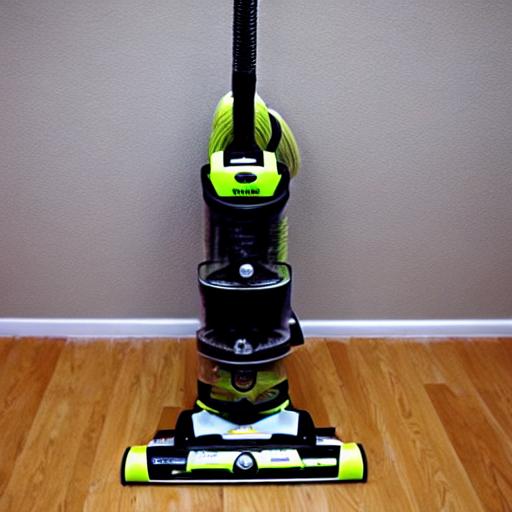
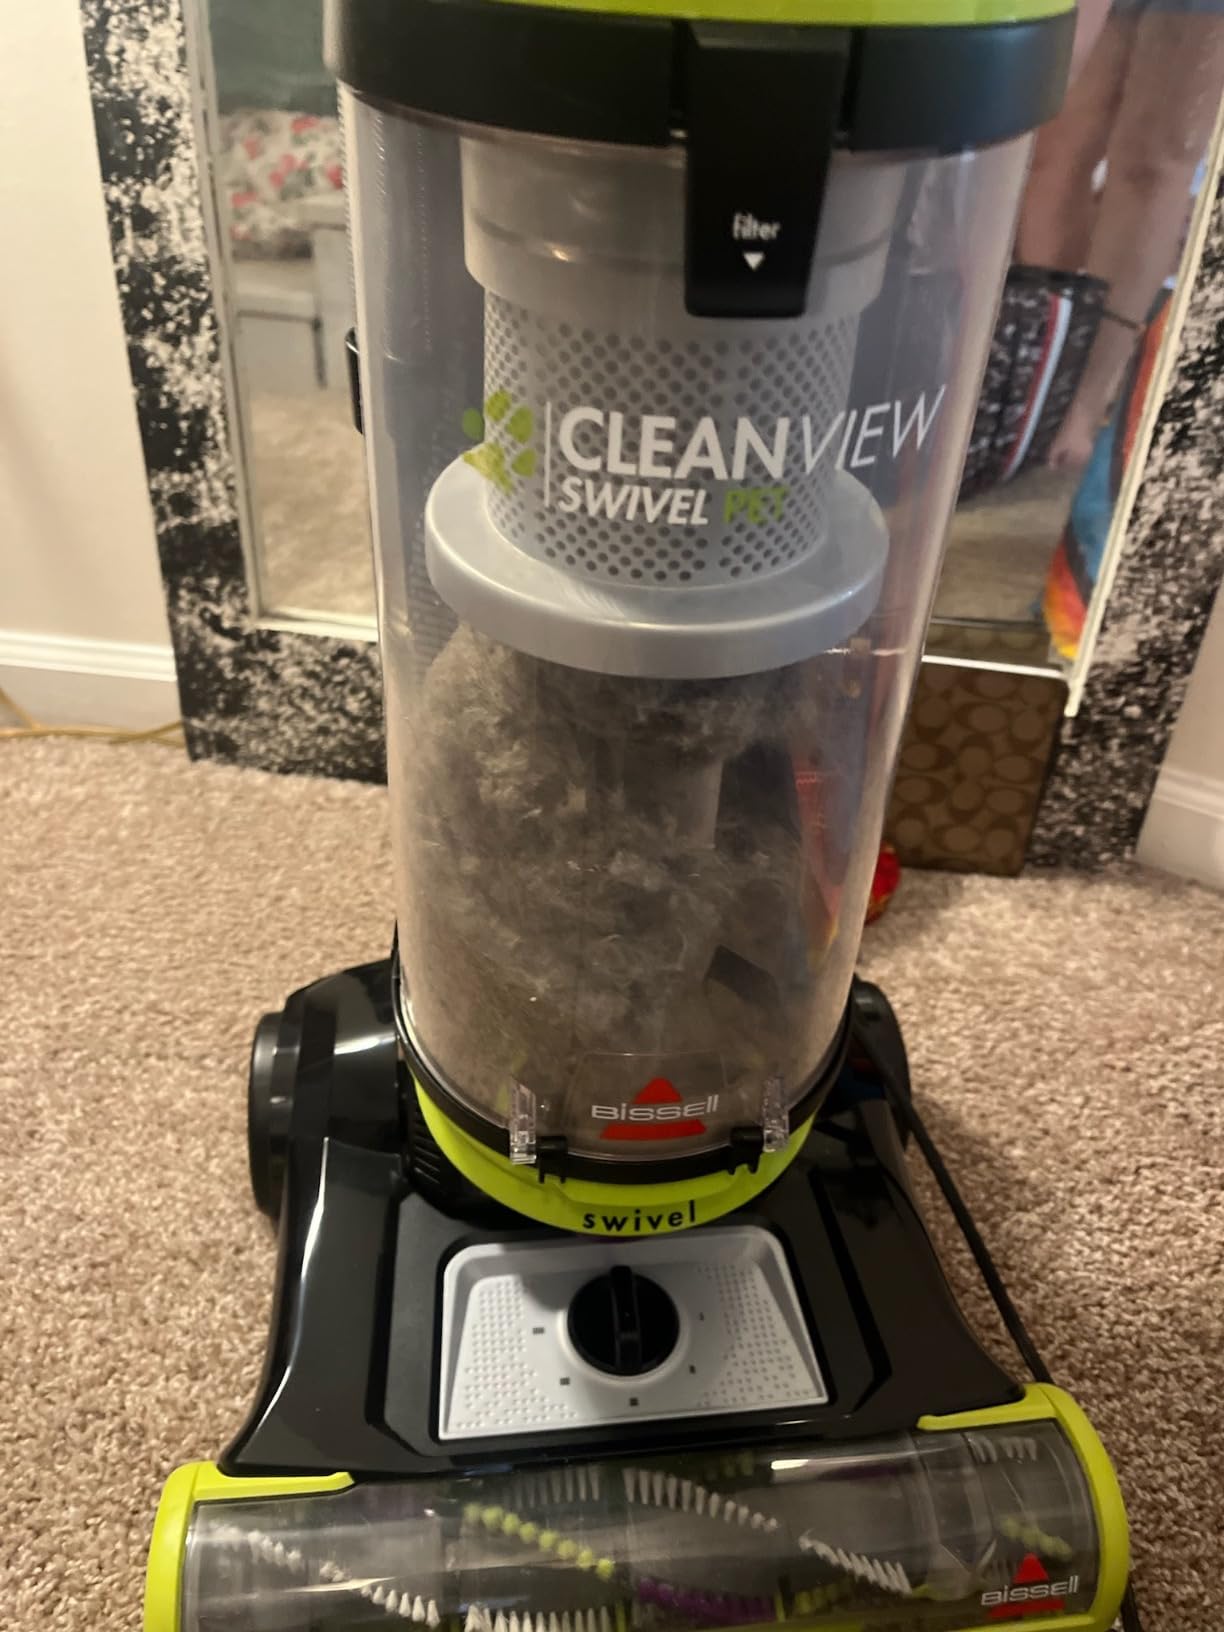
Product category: items_vacuum
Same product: no